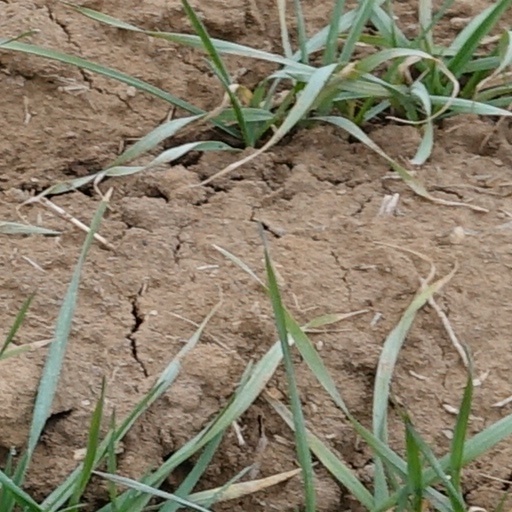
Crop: wheat